Question: Please indicate a possible affordance area of the broccoli that can be used for eating
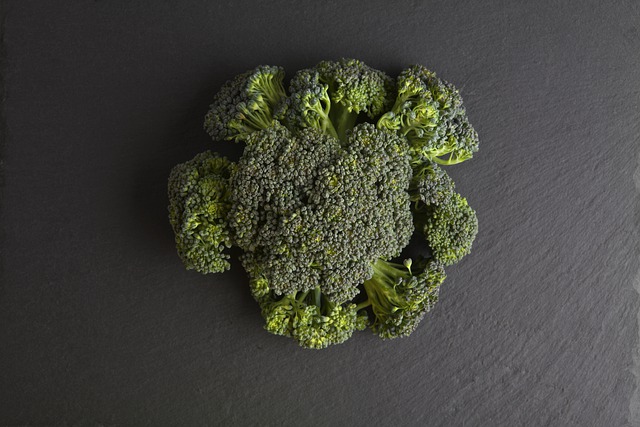
Answer: [171, 62.5, 494, 347.5]